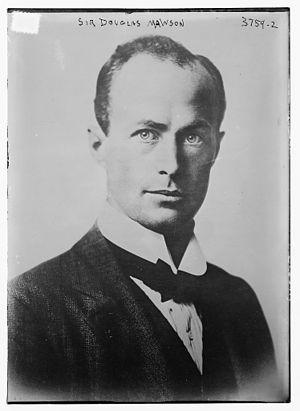
L'expédition Nimrod, officiellement appelée expédition antarctique britannique 1907–09, est la deuxième expédition britannique en Antarctique du XXᵉ siècle, après l'expédition Discovery. Elle est menée entre 1907 et 1909 par Ernest Shackleton — future figure majeure de l'exploration antarctique. Son nom est tiré du navire, le Nimrod, trois-mâts goélette utilisé pour la chasse aux phoques.
L'expédition antarctique australasienne, dit expédition Aurora ou expédition Mawson, est une expédition australasienne — principalement australienne — en Antarctique. Elle fut menée entre 1911 et 1914 par Douglas Mawson dans le cadre de l'exploration et de la cartographie d'une partie quasiment inexplorée de la côte de l'Antarctique située au sud de l'Australie, entre le cap Adare et le mont Gauss.
Douglas Mawson, né le 5 mai 1882 à Shipley et mort le 14 octobre 1958 à Brighton, est un explorateur polaire et géologue australien. Avec Roald Amundsen, Ernest Shackleton et Robert Falcon Scott, Mawson est un des explorateurs importants de l'âge héroïque de l'exploration en Antarctique.